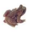
Label: frog